Vicente Pereda

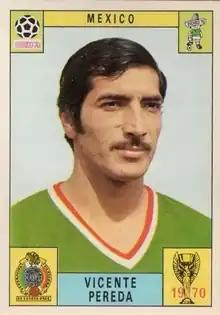
Pereda in 1970

Vicente Pereda Mier (born 18 July 1941) is a Mexican former professional footballer.